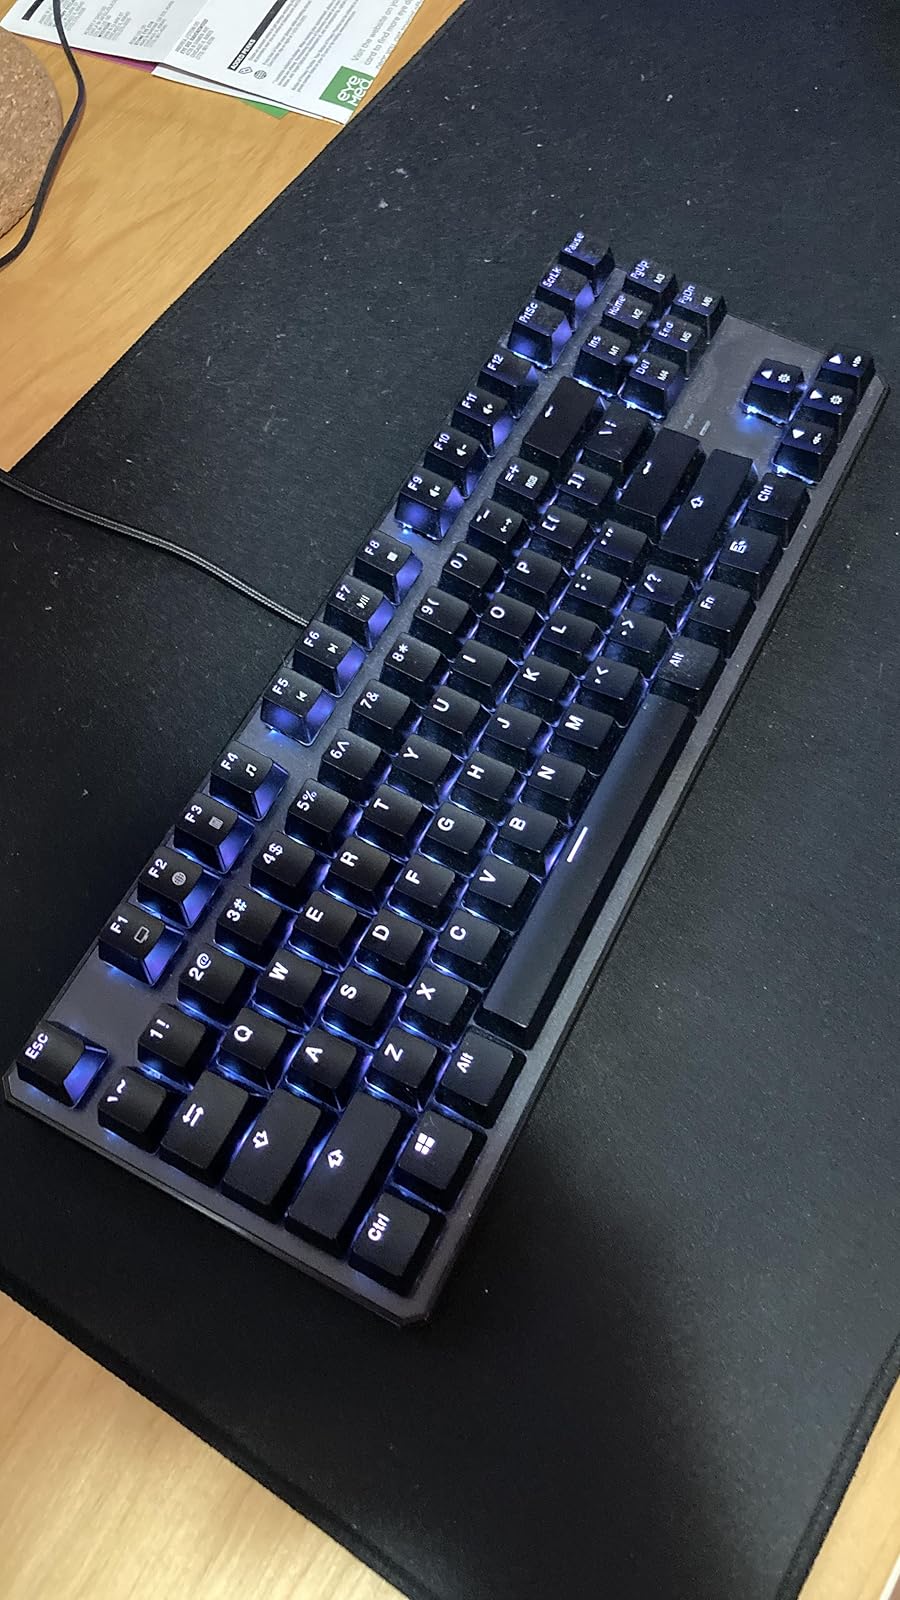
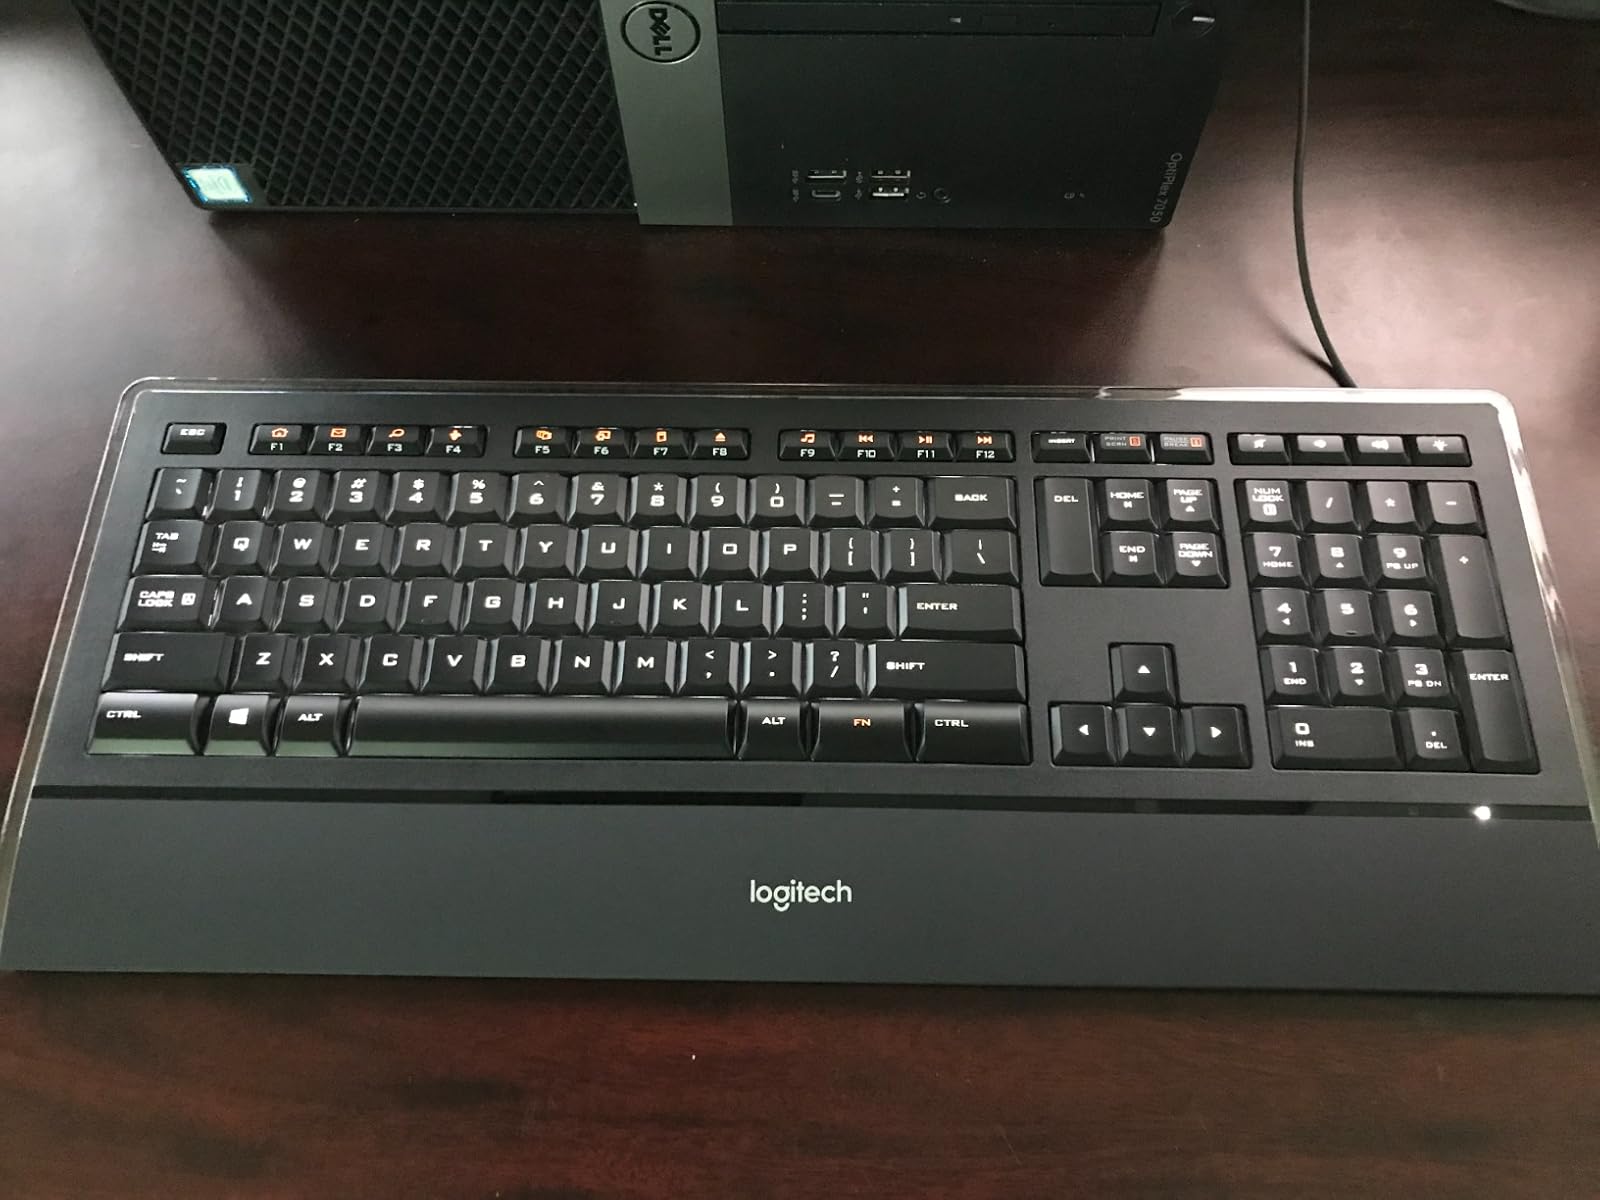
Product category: keyboard
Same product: no